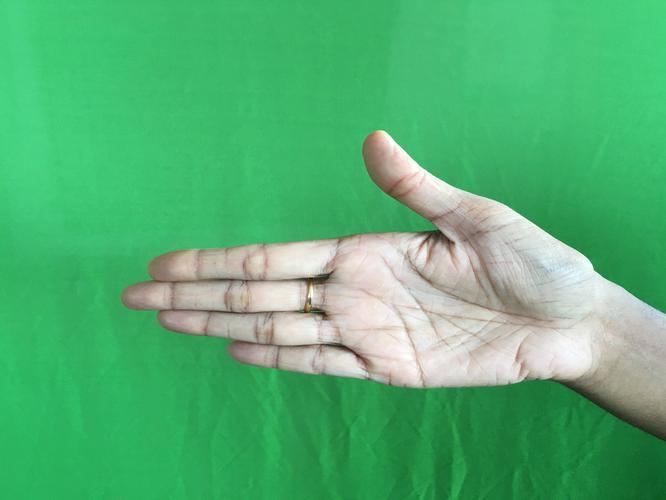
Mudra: Ardhachandran
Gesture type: single_hand